346th Tactical Airlift Squadron

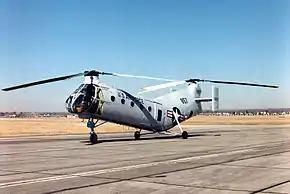
Piasecki H-21 Workhorse

The squadron was reactivated in 1955 and assigned to the 516th Troop Carrier Group at Sewart Air Force Base, Tennessee as the 346th Troop Carrier Squadron, Assault, Rotary Wing in part to test the United States Air Force's ability to provide helicopter airlift to the Army. The 346th was initially equipped with Sikorsky H-19 helicopters, but soon replaced them with Piasecki H-21s. Its operations included participation in Operation Backlash II, which was a survey mission to fix the location of radar sites and support the construction of the Mid-Canada Line. The group also tested the evacuation of key high ranking personnel from Washington DC in the event of a nuclear attack.